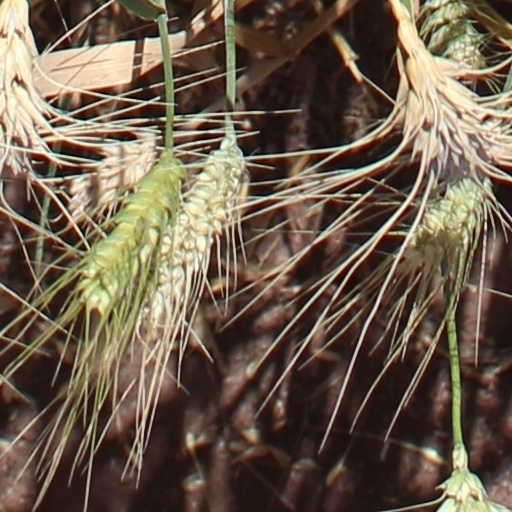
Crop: wheat